Question: Please indicate a possible affordance area of the surfboard that can be used for carrying
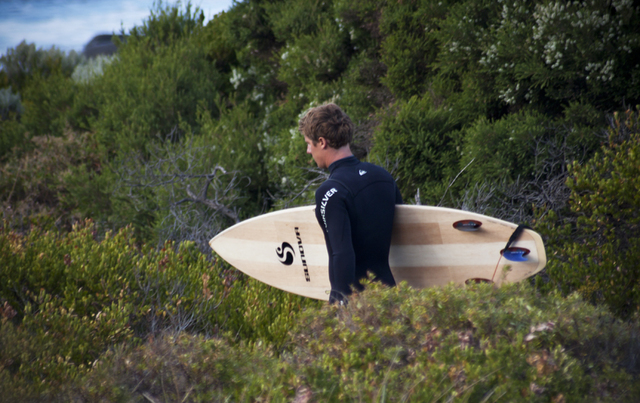
Answer: [205.5, 205.5, 541.5, 307.5]